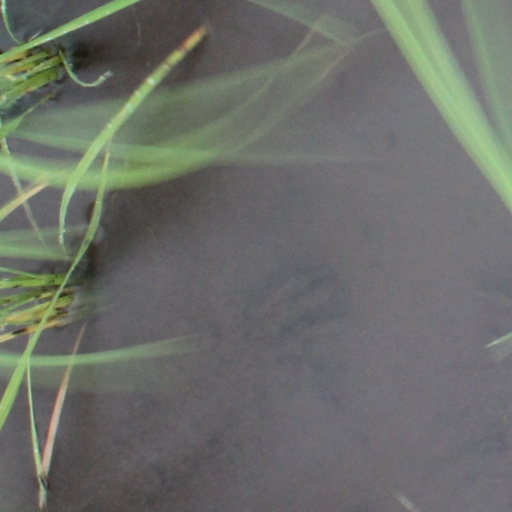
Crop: rice